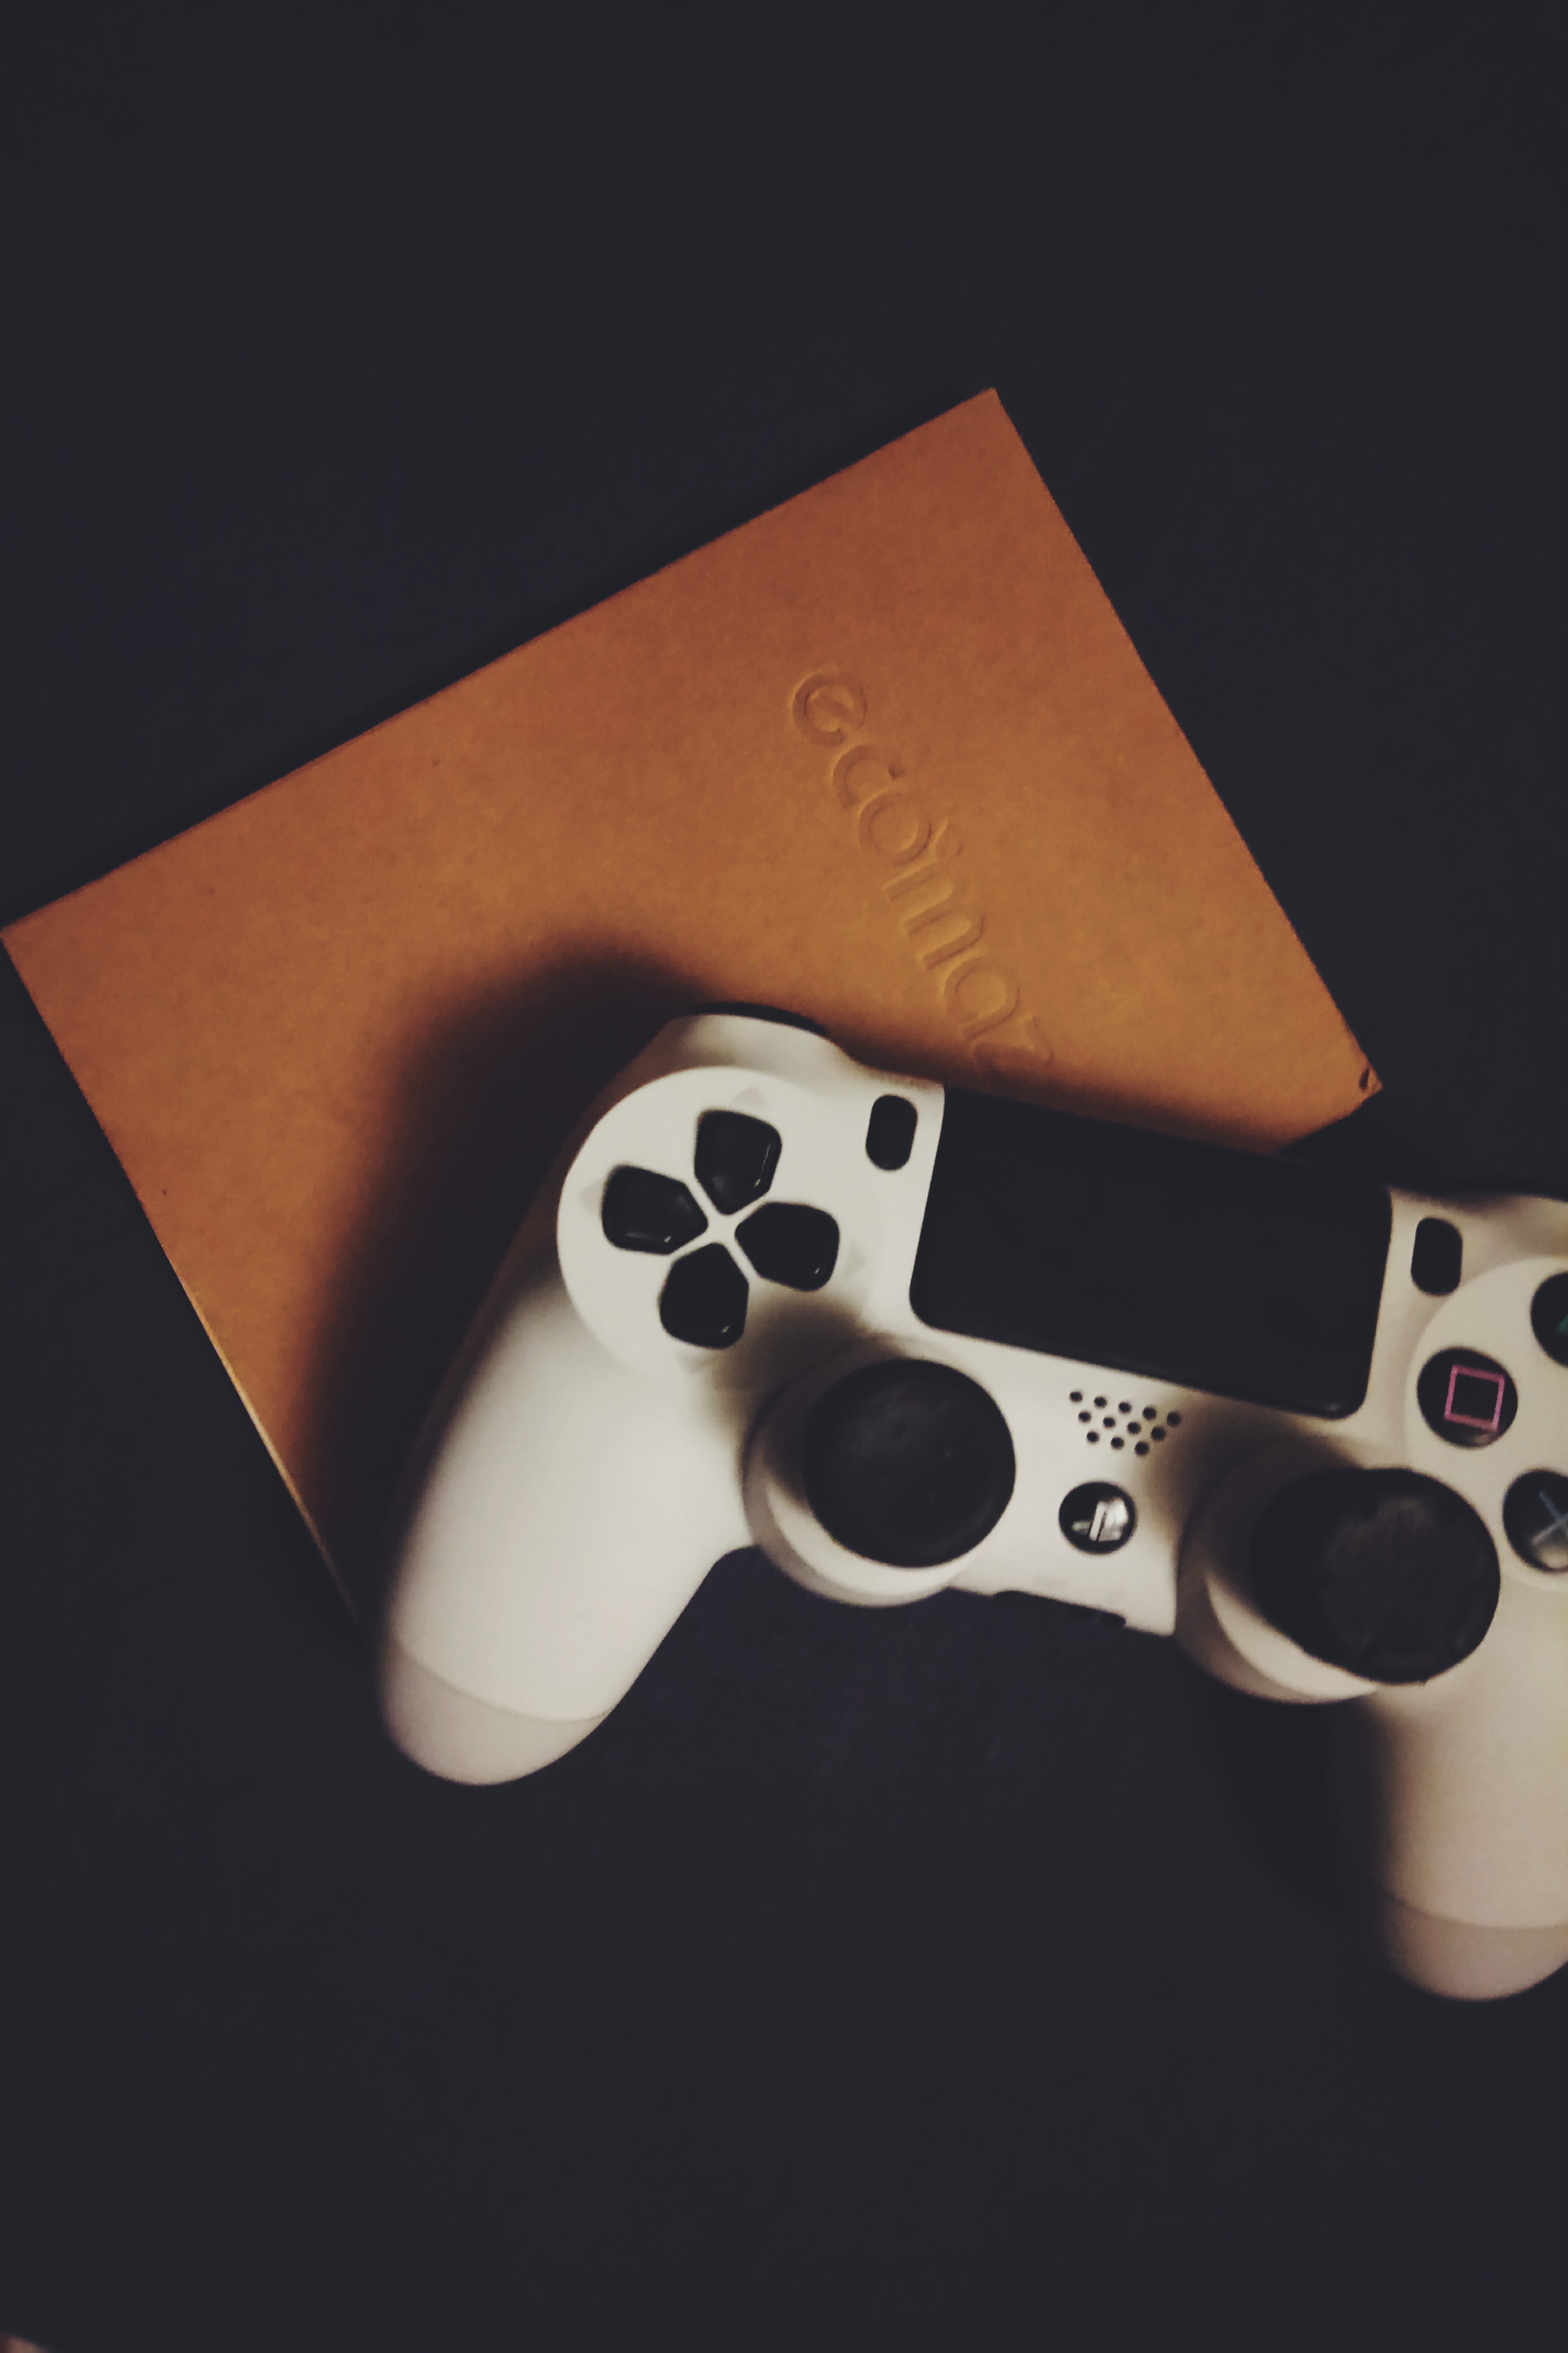
joystick, game controller, home game console accessory, gadget, playstation accessory, Video game accessory, electronic device, technology, Playstation 2, playstation, playstation 3 accessory, input device, video game console, games, peripheral